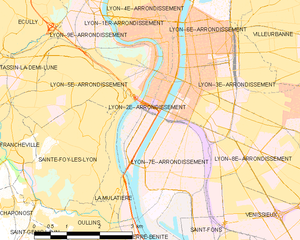
Carte des communes françaises
Le 2ᵉ arrondissement de Lyon est un des neuf arrondissements de Lyon. Il est situé à l'extrémité sud de la presqu'île formée par la Saône et le Rhône. L'arrondissement constitue l'hyper centre de Lyon, par sa position géographique, son dynamisme commercial et le nombre de monuments.